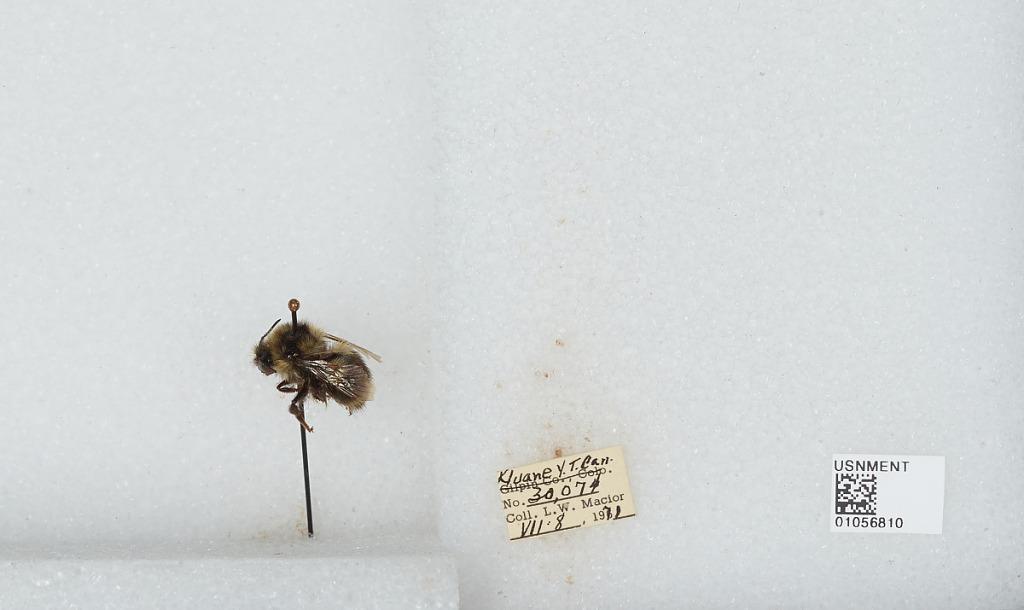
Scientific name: Bombus bifarius nearcticus
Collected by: L. Macior
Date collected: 1971-7-8
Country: Canada
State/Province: Yukon Territory
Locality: Kluane
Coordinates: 60.75, -139.5